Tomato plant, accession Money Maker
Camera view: horizontal (90 deg, fisheye); turntable rotation: 90 degrees
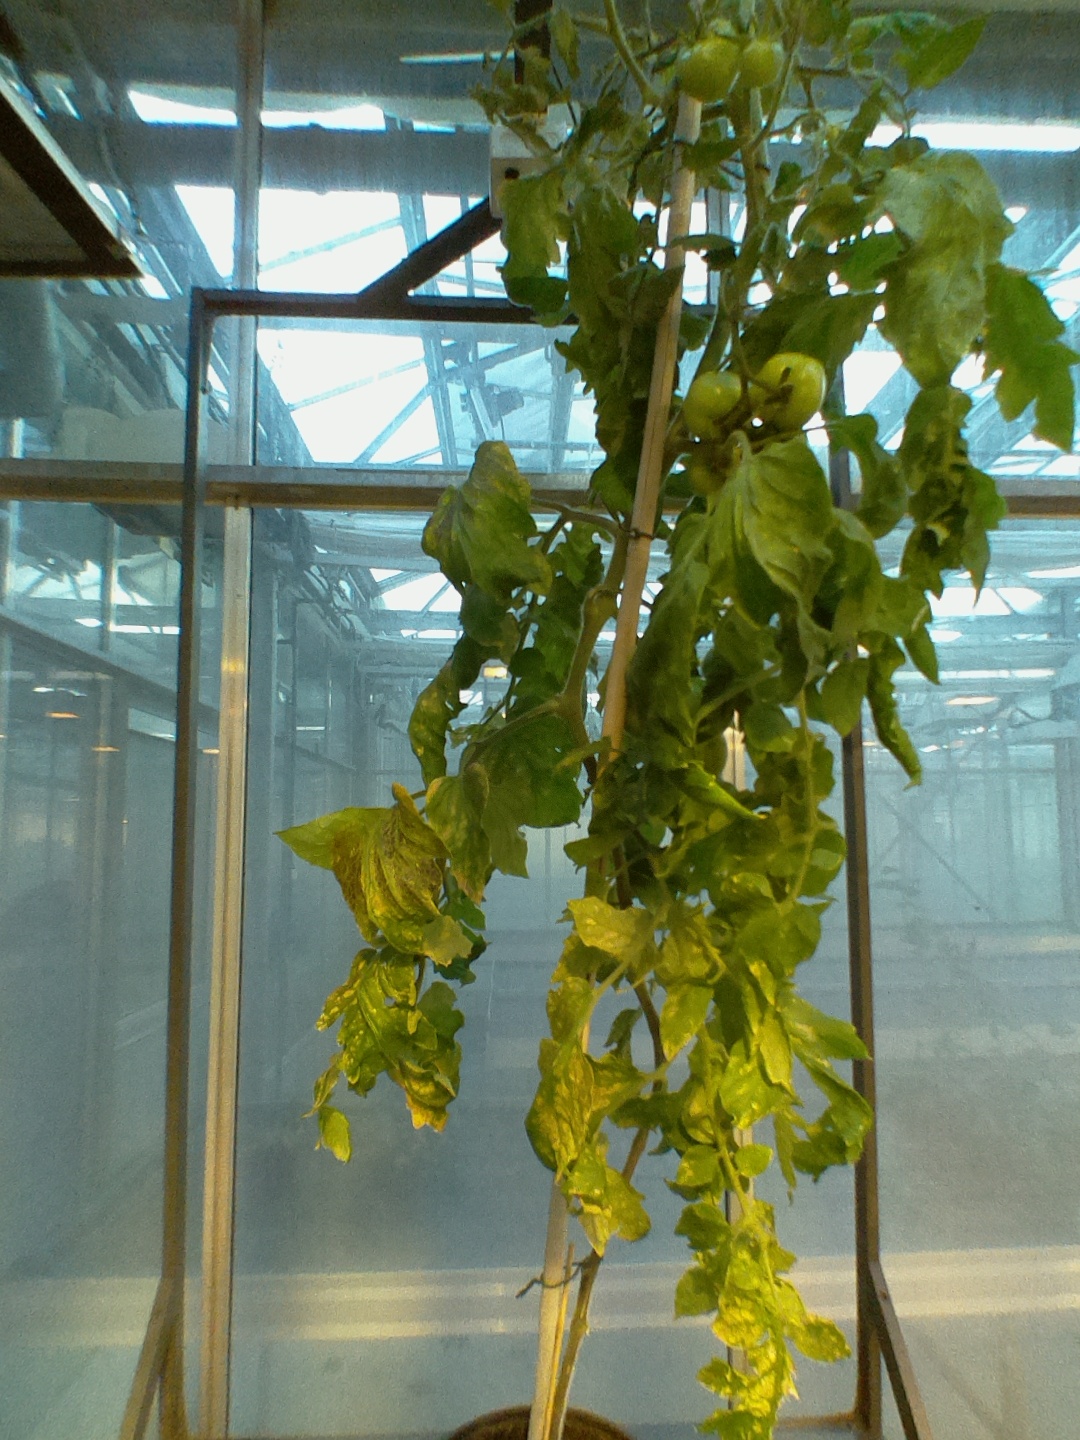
BBCH growth stage 78: 80% -90% of final fruit size